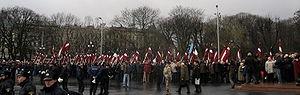
La Journée du Légionnaire ou Journée de la Légion lettone est une journée du souvenir organisée le 16 mars où l'on célèbre les soldats de la Légion lettonne, une légion de la Waffen-SS. En 1998, la journée commémorative devient officielle en Lettonie ce qui crée une controverse étant donné que des parties de la société lettone perçoivent la Légion comme nazie tandis que d'autres voient la Légion comme une unité militaire qui a combattu l'Union des républiques socialistes soviétiques et qui n'est pas responsable des crimes de guerre nazis. En 2000, le gouvernement letton abolit la journée comme journée commémorative officielle.